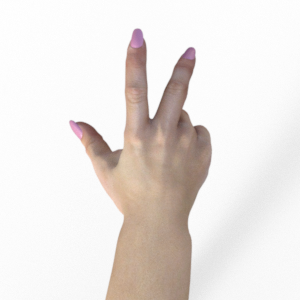
Label: scissors